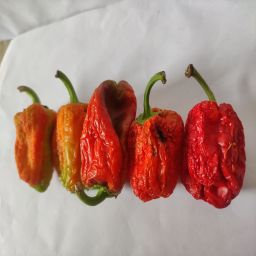
Crop: Bell Pepper
Quality: Dried